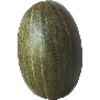
Label: Melon Piel de Sapo 1